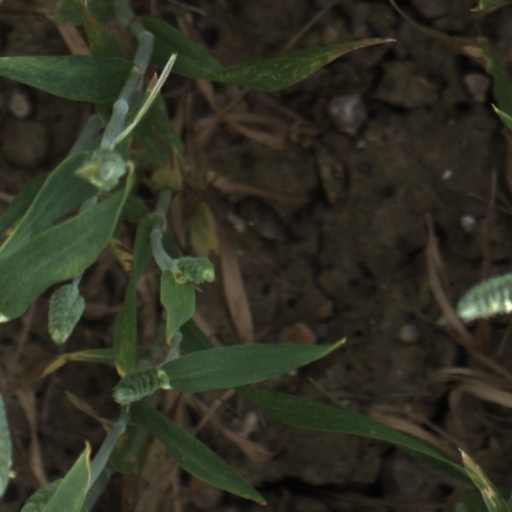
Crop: wheat